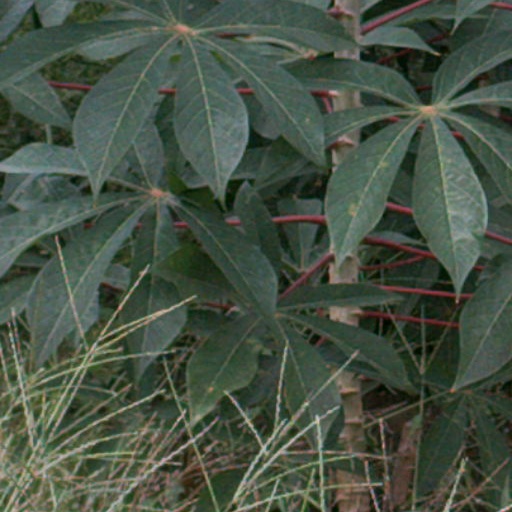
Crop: cassava